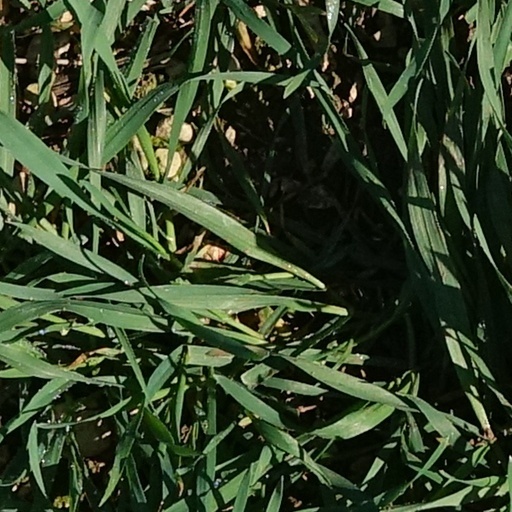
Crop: wheat